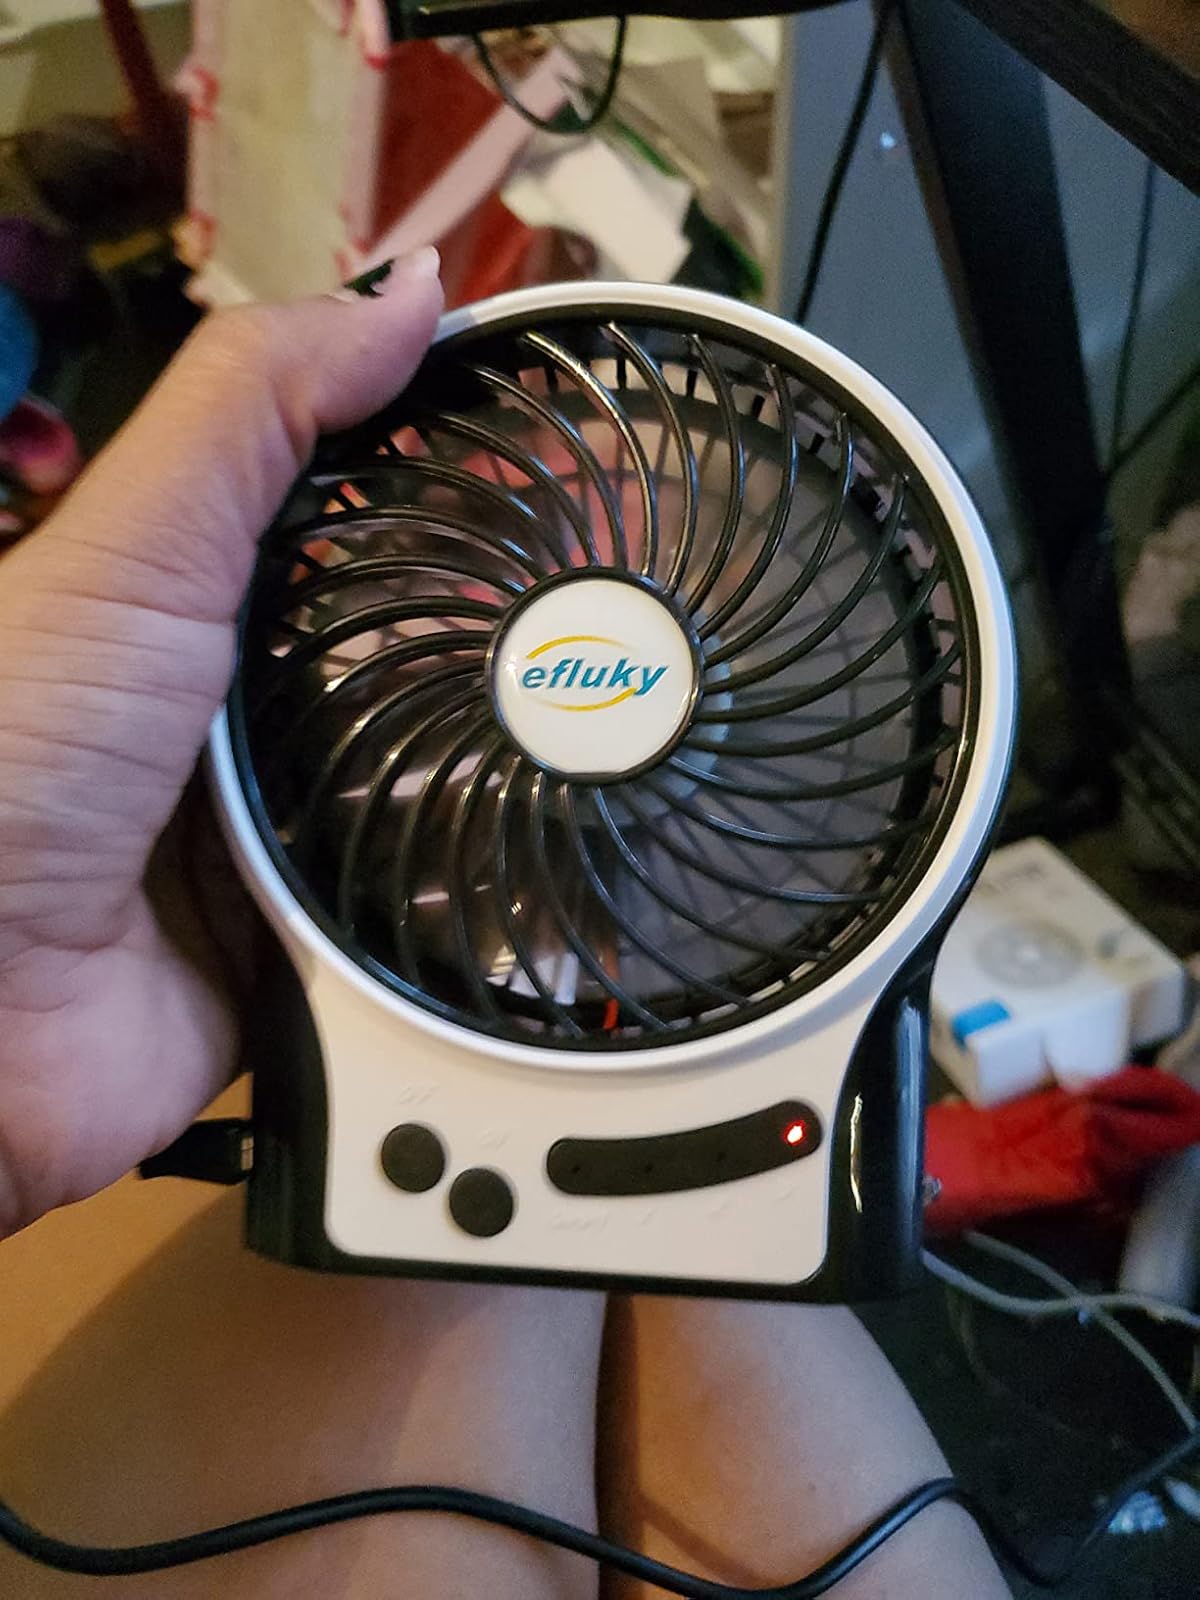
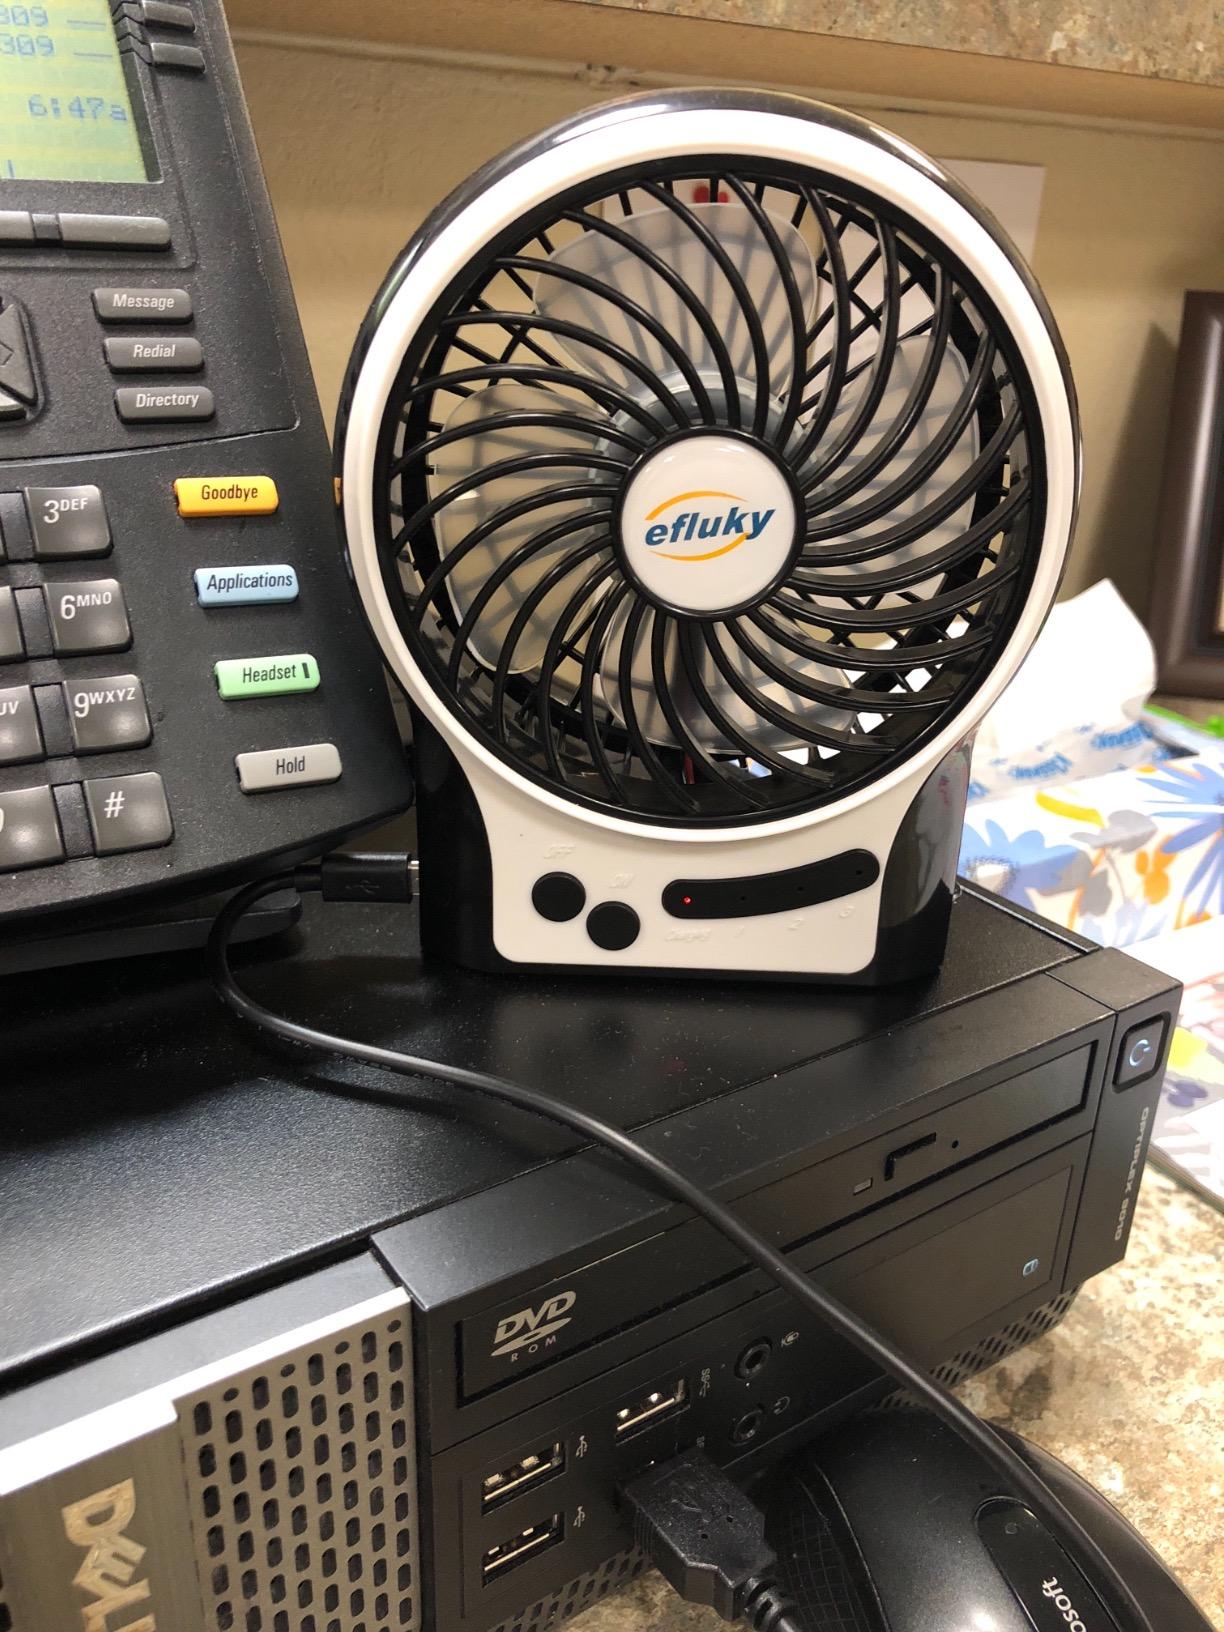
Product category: fan
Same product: yes